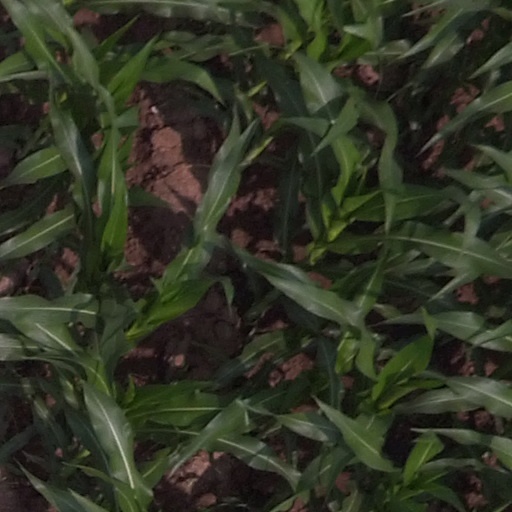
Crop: maize; corn